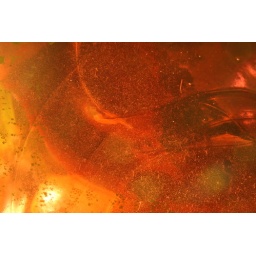
Ora Bolas (Marbles) and small bowl by Japanese glass sculpture artist, Yumi Nozaki.